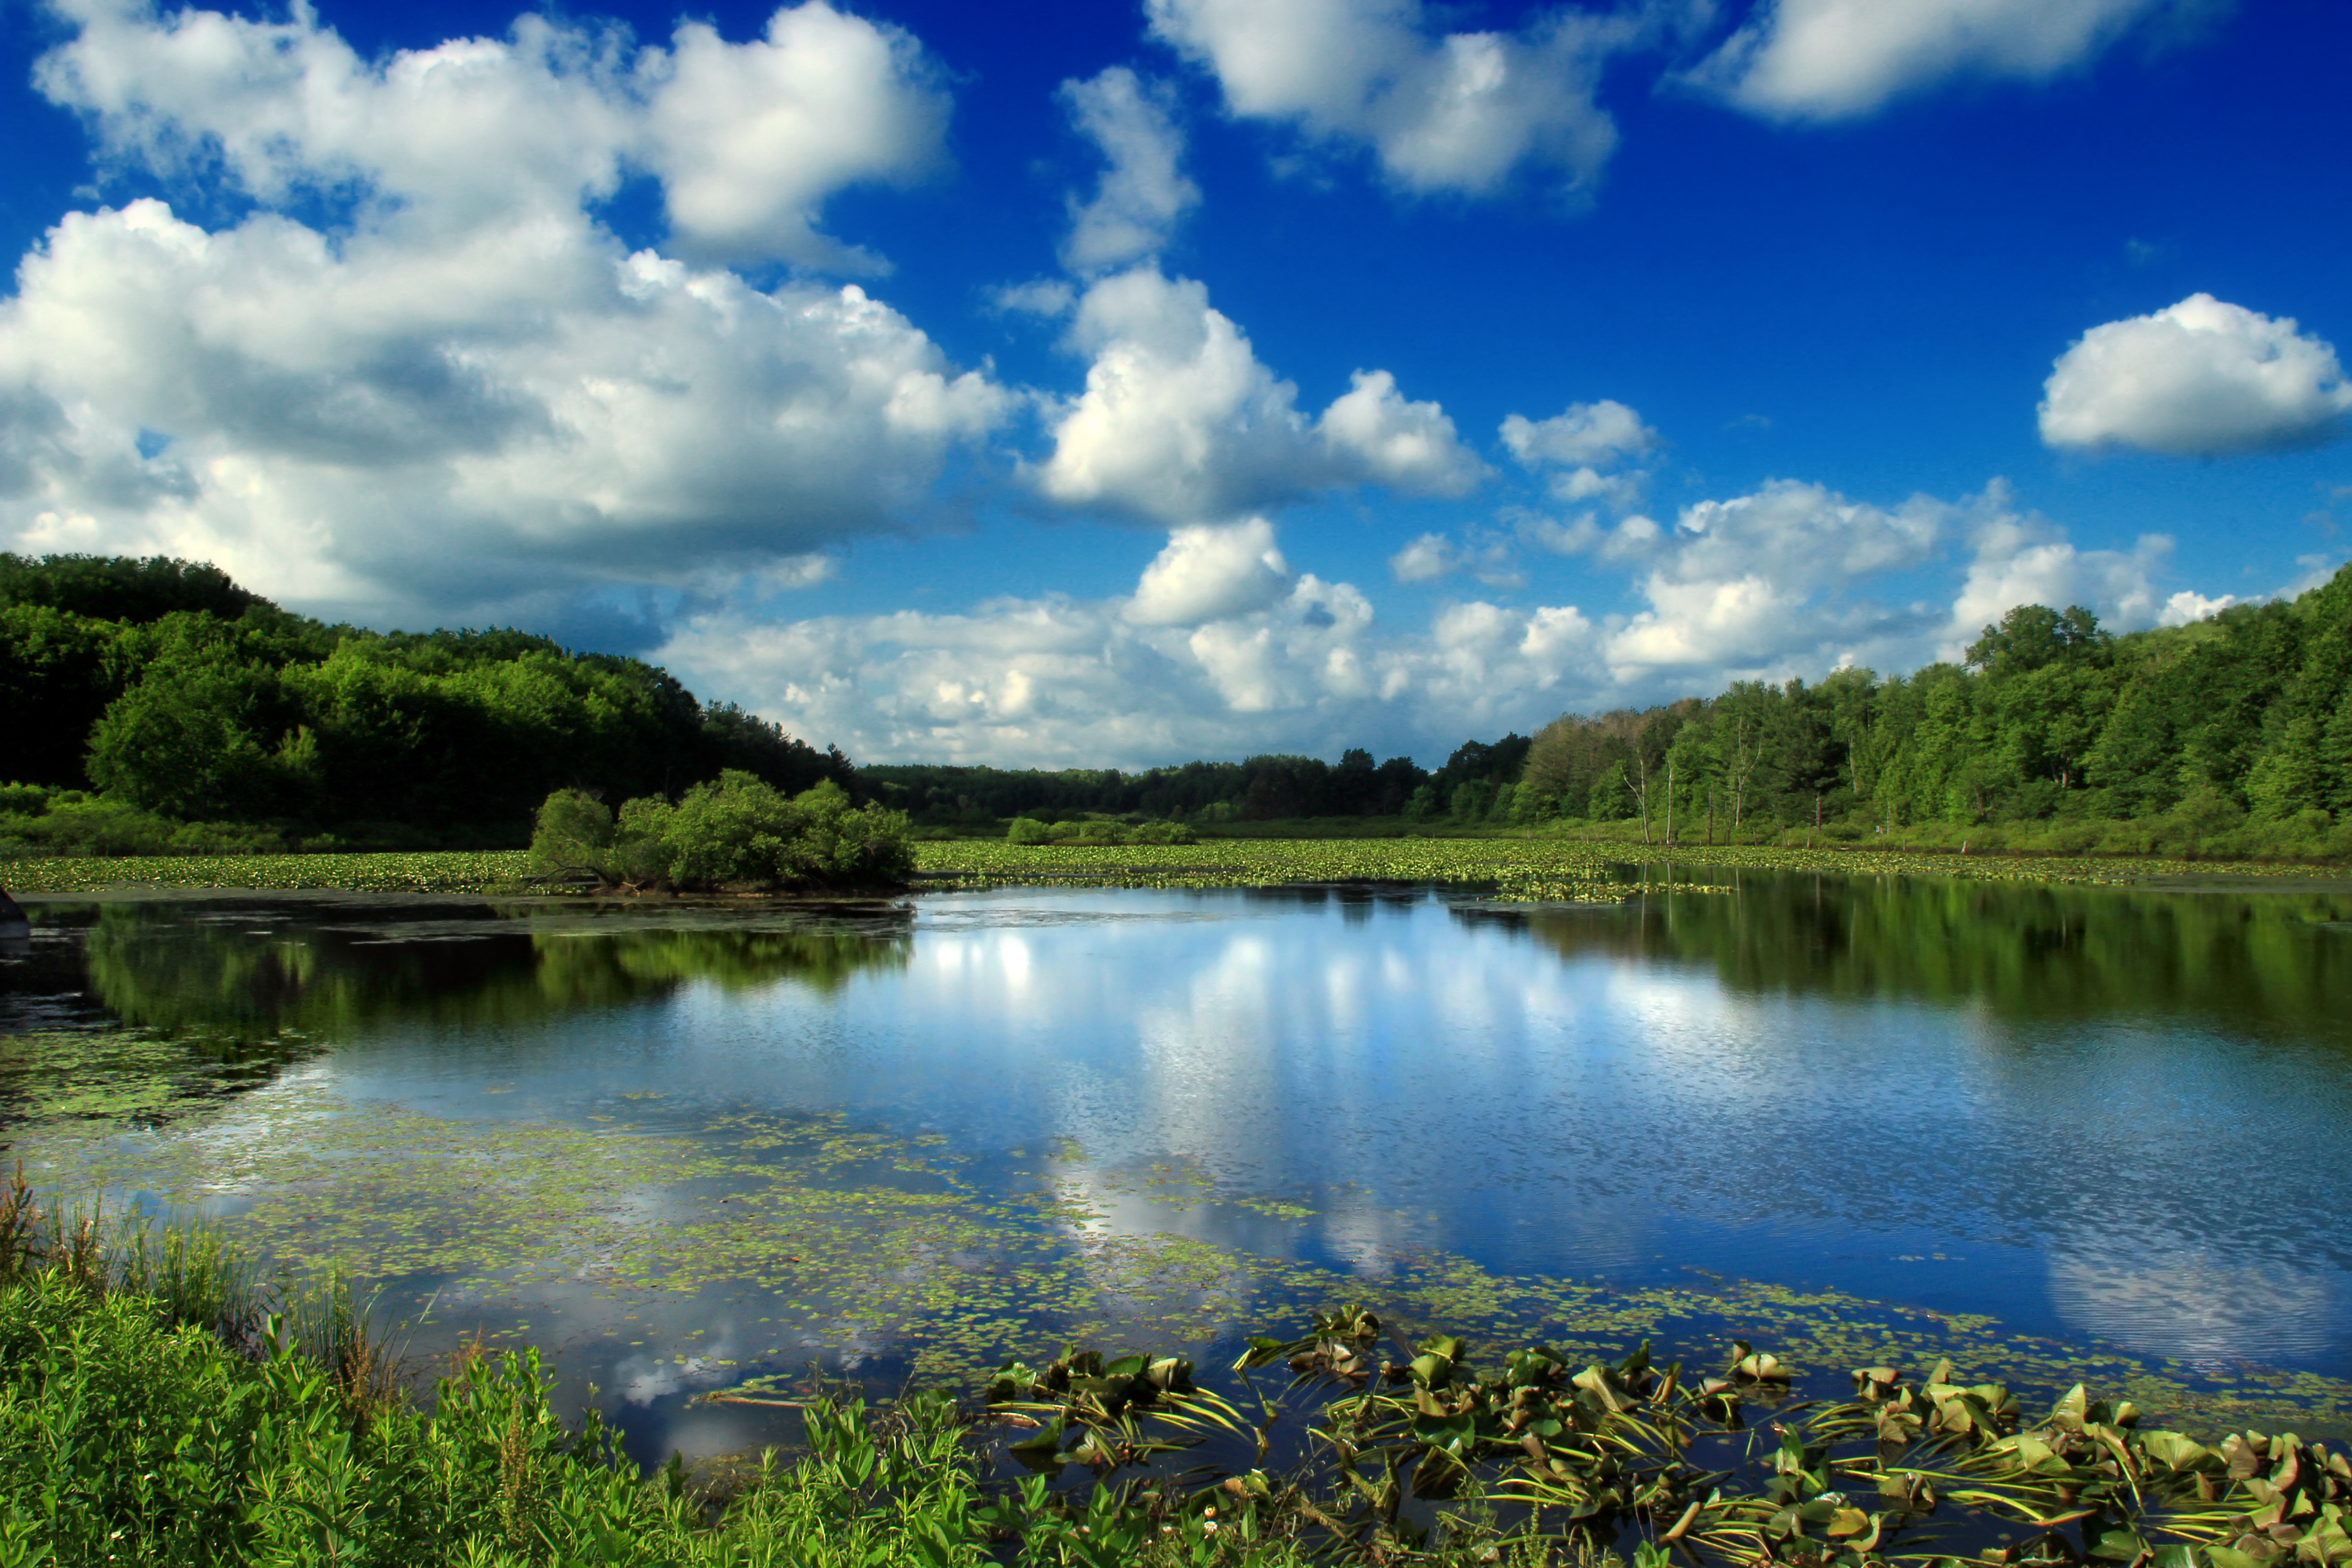
landscape, tree, water, nature, wilderness, mountain, cloud, sky, meadow, lake, river, mountain range, summer, pond, reflection, cumulus, reservoir, highland, body of water, creativecommons, clouds, grassland, wetland, pennsylvania, crawfordcounty, lilies, plateau, habitat, loch, ecosystem, tarn